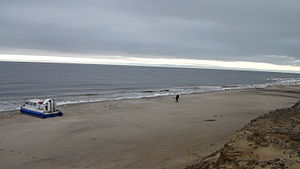
Karahavet / Historie
Luftpudefartøjet "Hivus-10" på kysten af Karahavet
Karahavet er en del af det Arktiske Hav ved det nordlige Sibirien, mellem øgrupperne Novaya Zemlya, Frans Josefs land og Severnaja Semlja. Havet afgrænses mod Barentshavet i vest langs en linje mellmm nordøstspidsen af Novaya Zemlya og det østligste punkt på Frans Josefs land. Herfra trækkes desuden en grænse mod selve det Arktiske hav langs en linje til nordspidsen af Severnaja Semlja. Farvandet har et areal på ca. 880.000 km² og har en længde på 1.450 km og er 970 km bred. Havet har en gennemsnitsdybde på 110 m. Karahavet bliver forsynet med store mængder vand fra floderne Ob, Jenisej og Pjasina. Farvandet er tilfrosset hele året undtagen to måneder.